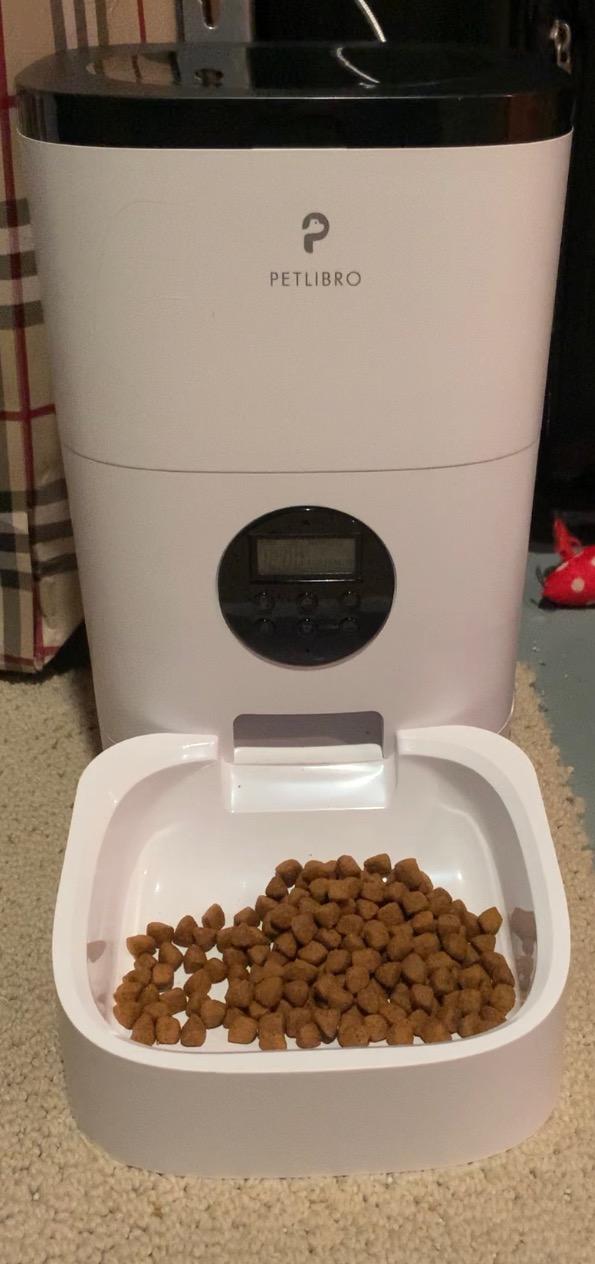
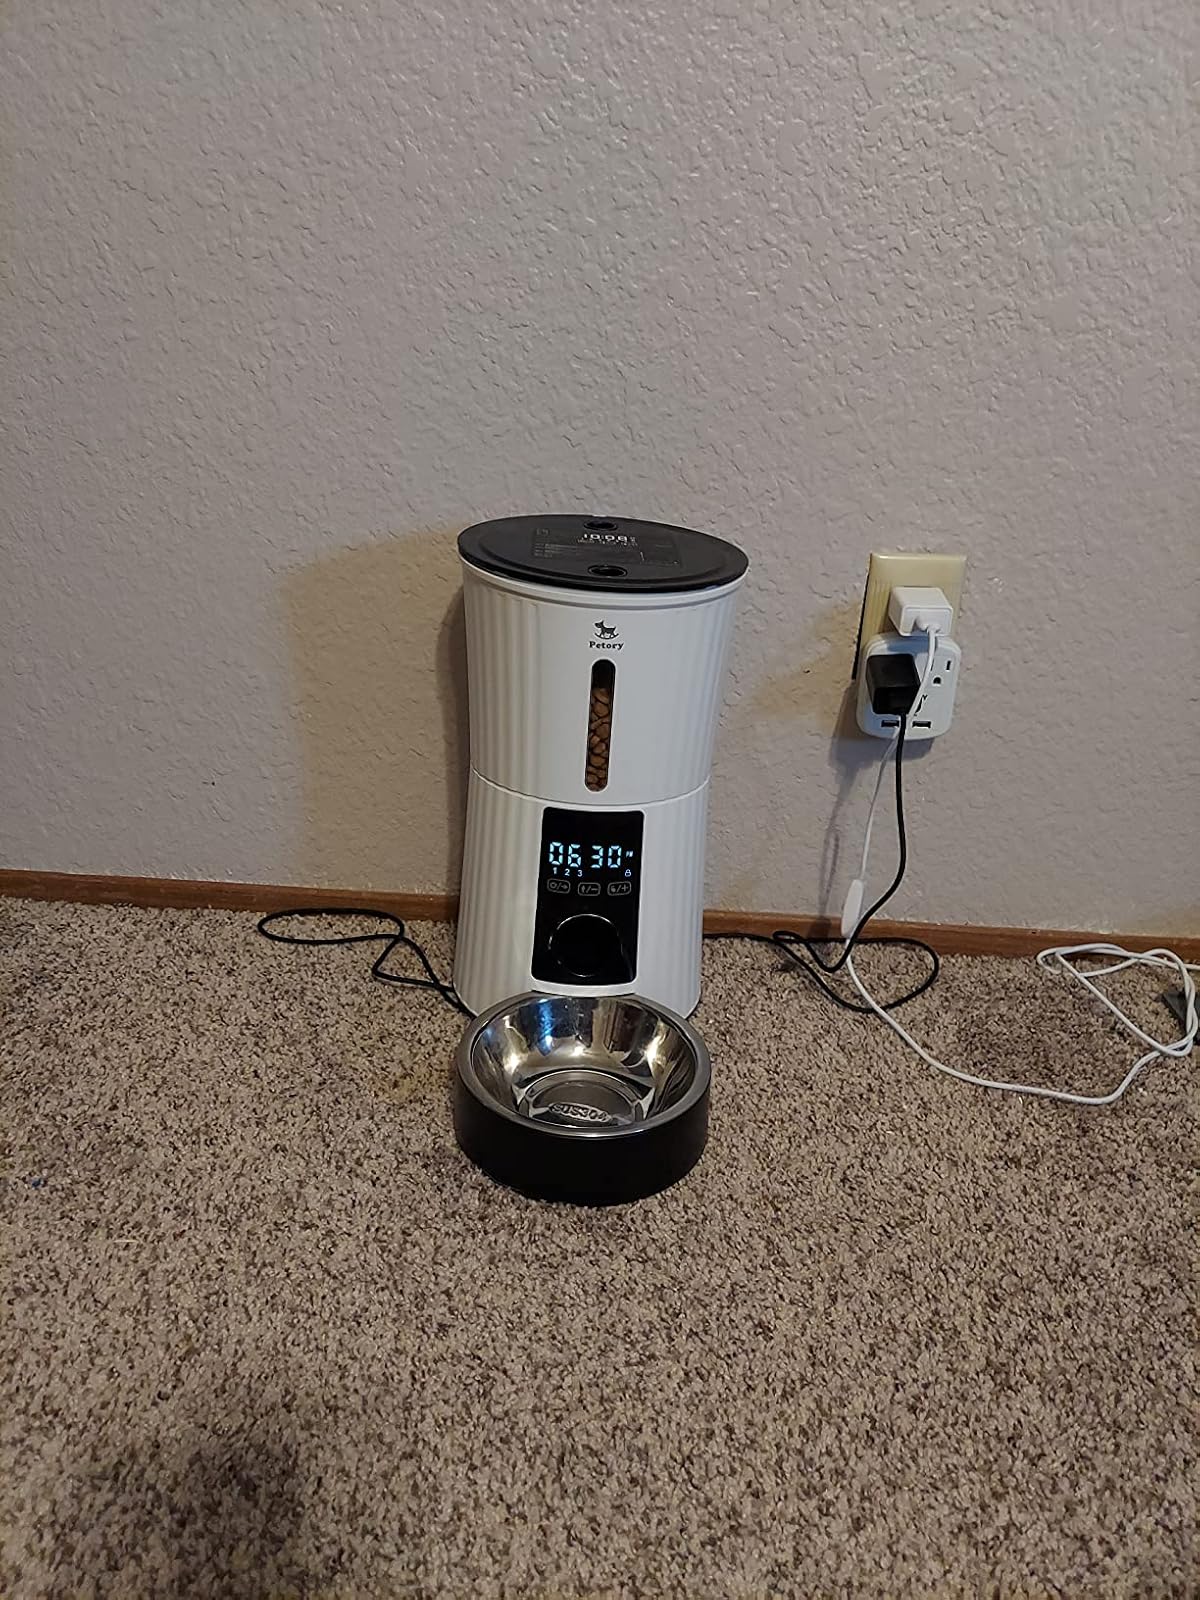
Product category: items_feeder
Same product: no